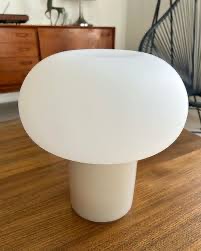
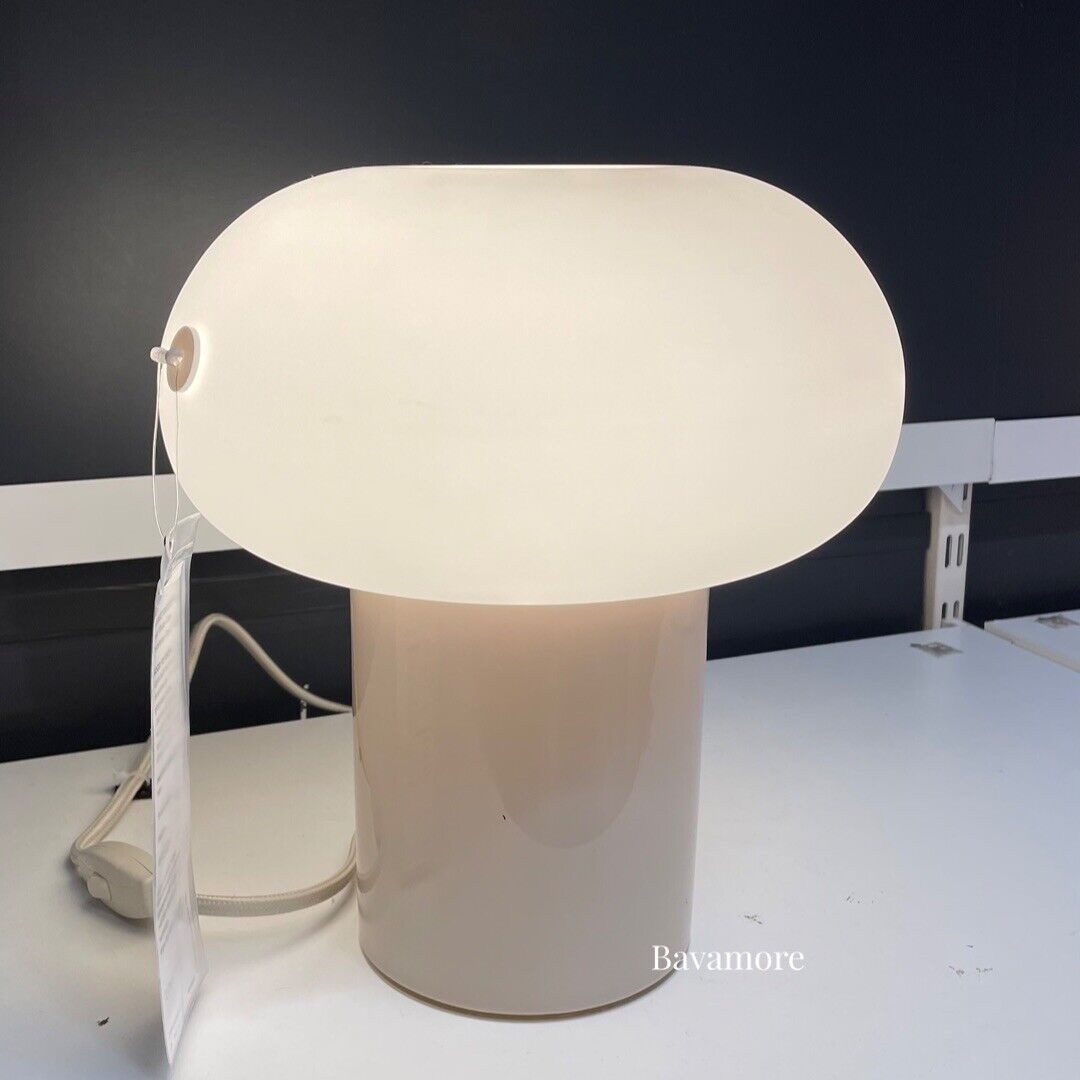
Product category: misc
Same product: yes